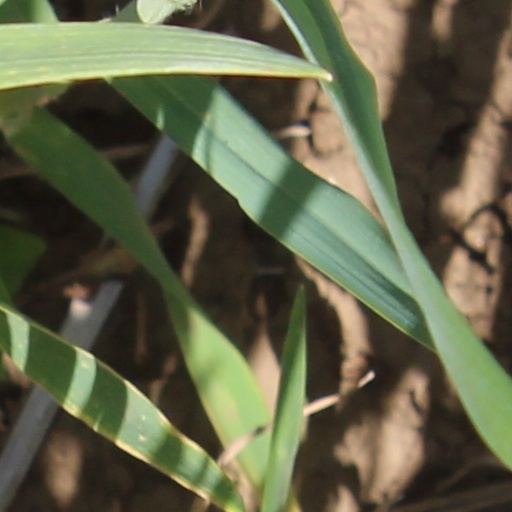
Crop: wheat